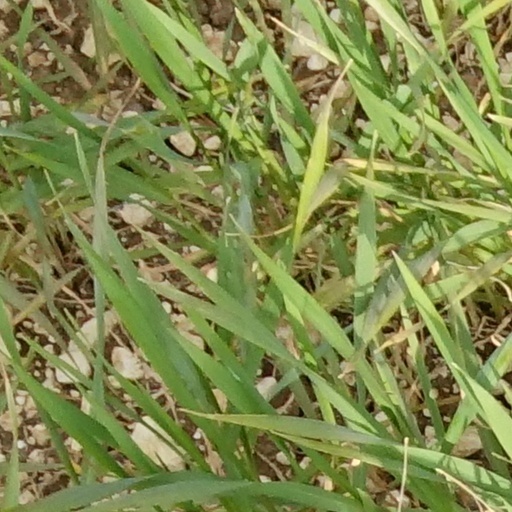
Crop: wheat